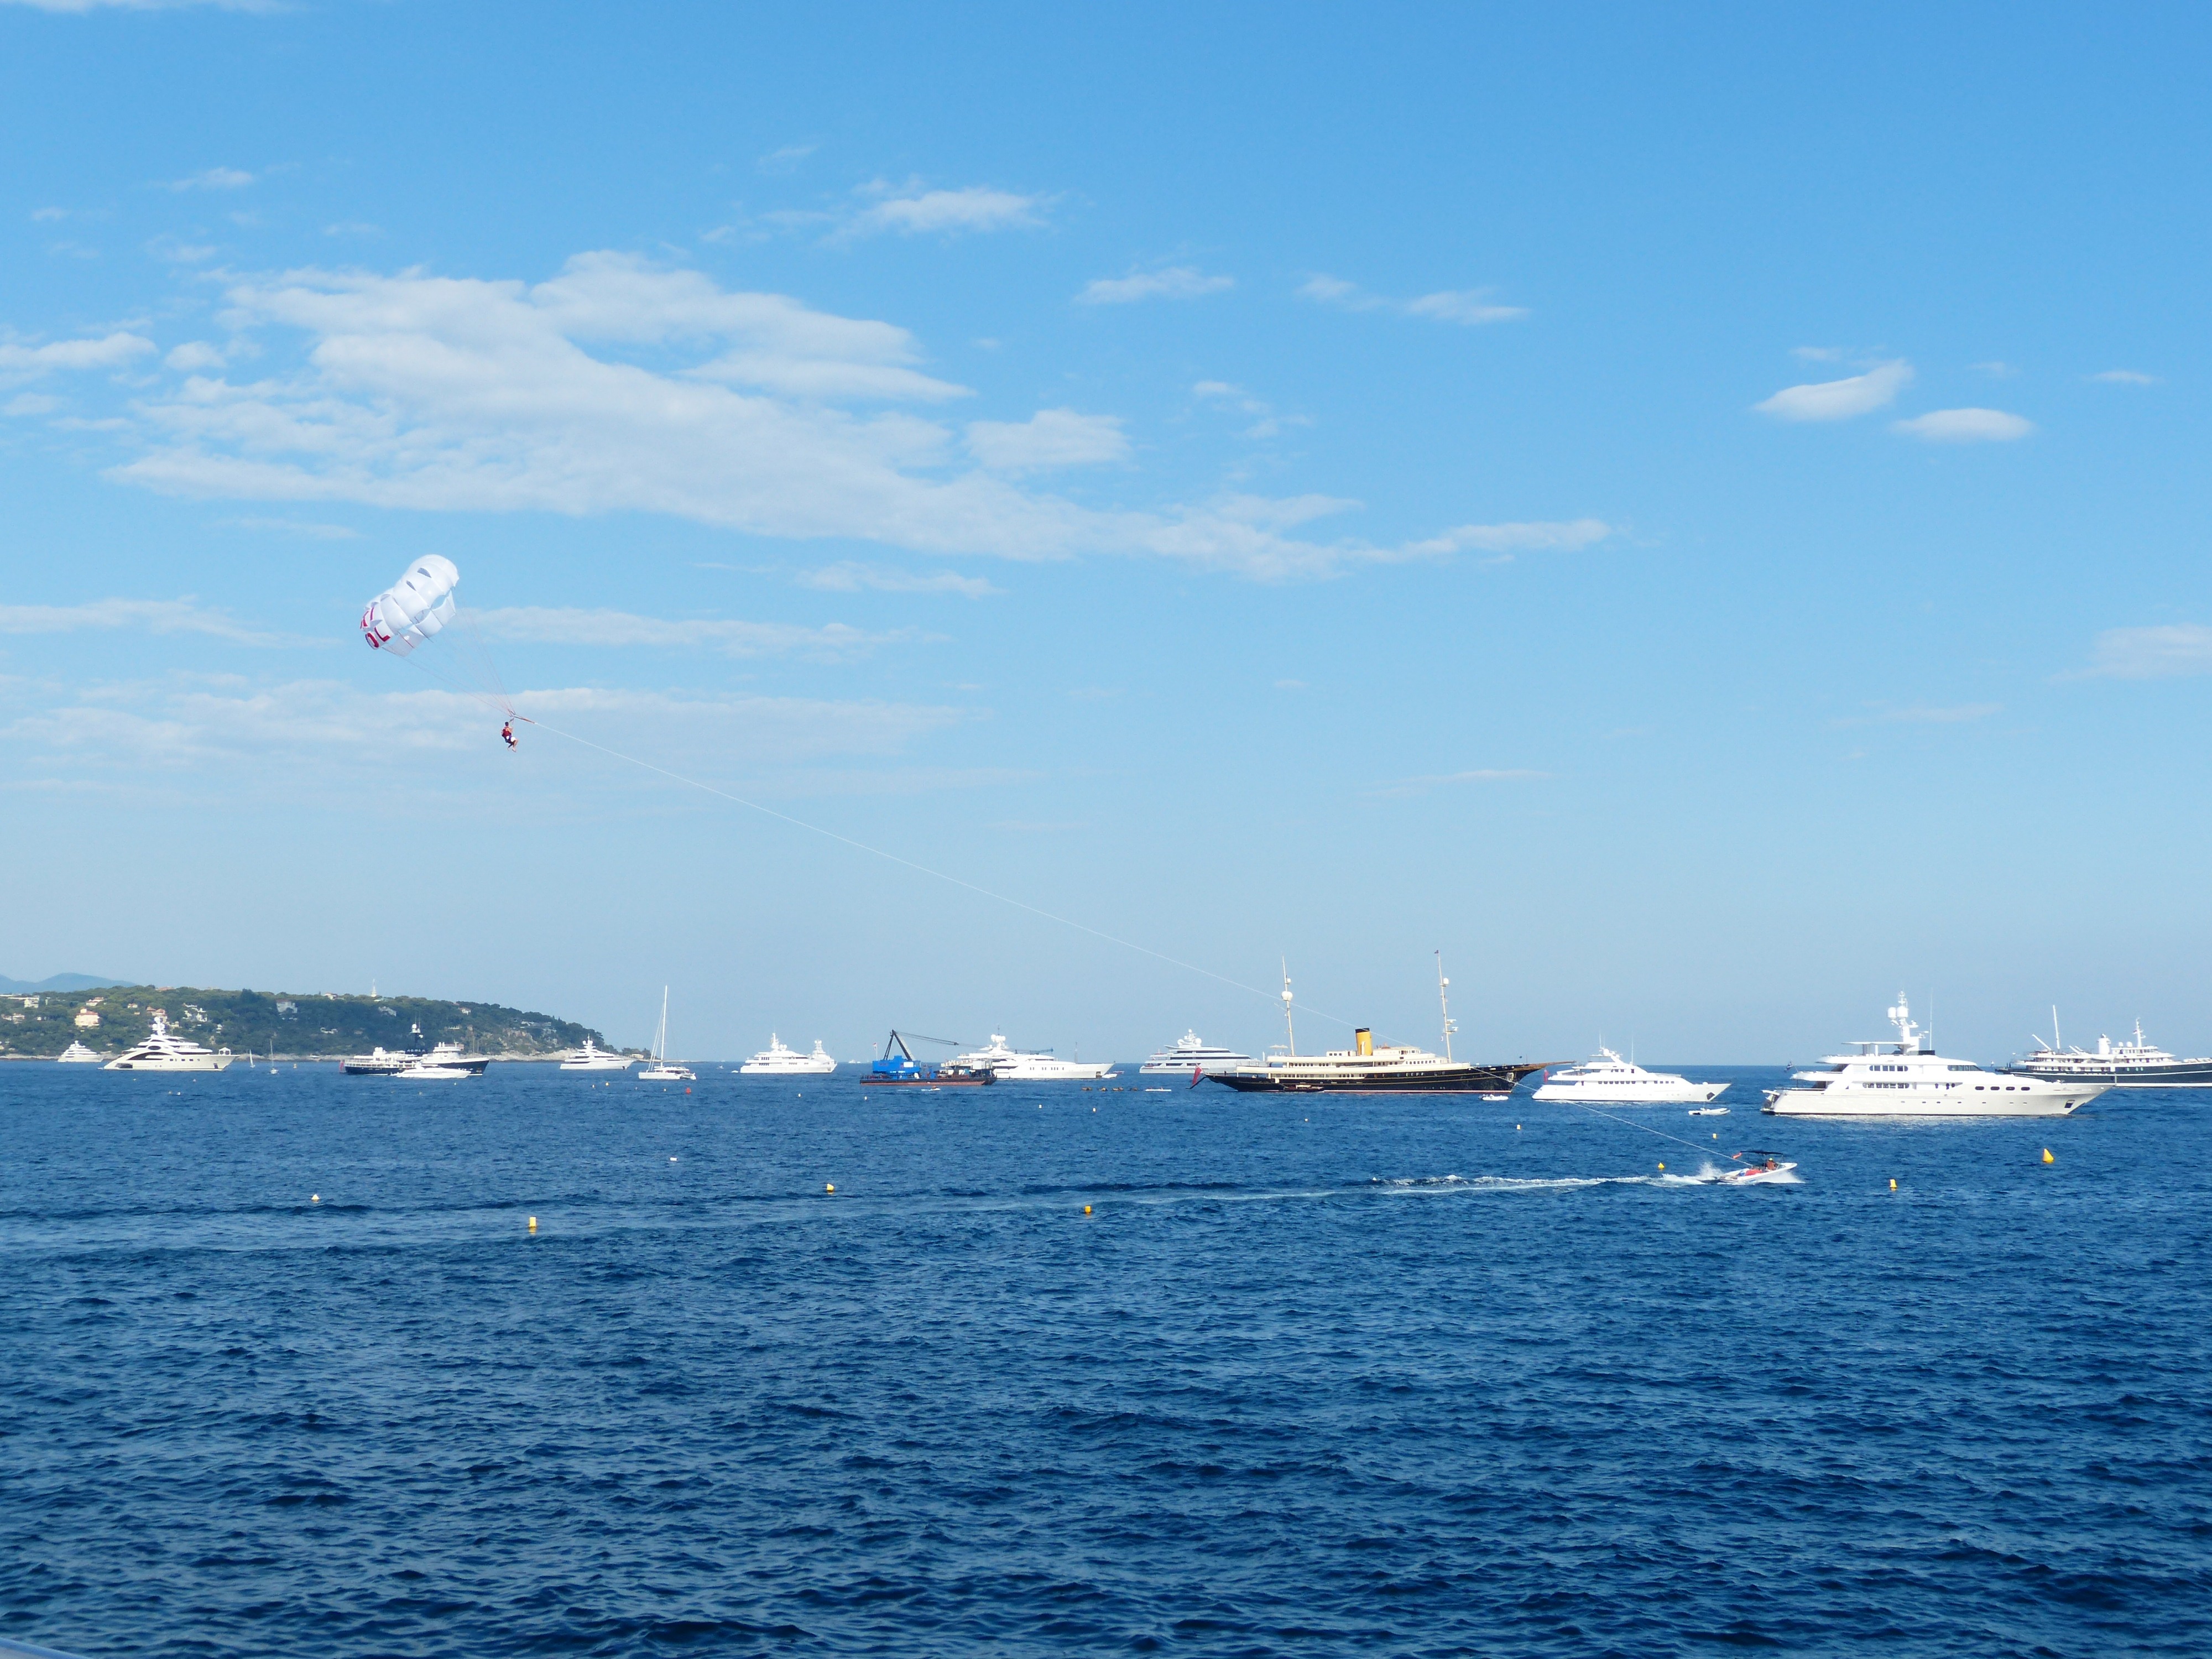
screen, sea, coast, ocean, horizon, sky, sport, wind, fly, ship, high, vehicle, sailing, human, blue, parachute, paragliding, paraglider, boats, ships, sail, pair, parasailing, yachts, cape, hobby, drag, water sports, personal, airy, bird's eye view, pull up, controllable parachuting, hang gliding, windsports